Luis Carlos Croissier

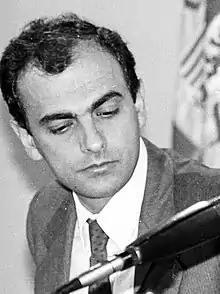
Croissier in January 1987

Luis Carlos Croissier Batista (born 1950) is a Spanish politician and executive. He served as Minister of Industry and Energy from 1986 to 1988.